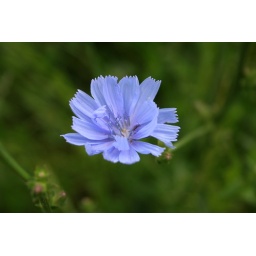
Found this little purple flower in a field at the Forks of the River WMA